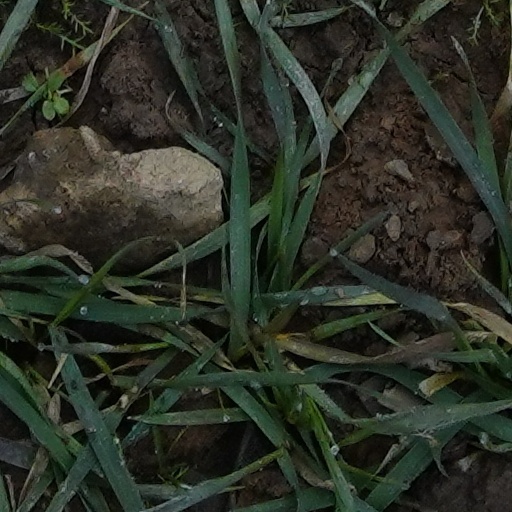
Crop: wheat